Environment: real
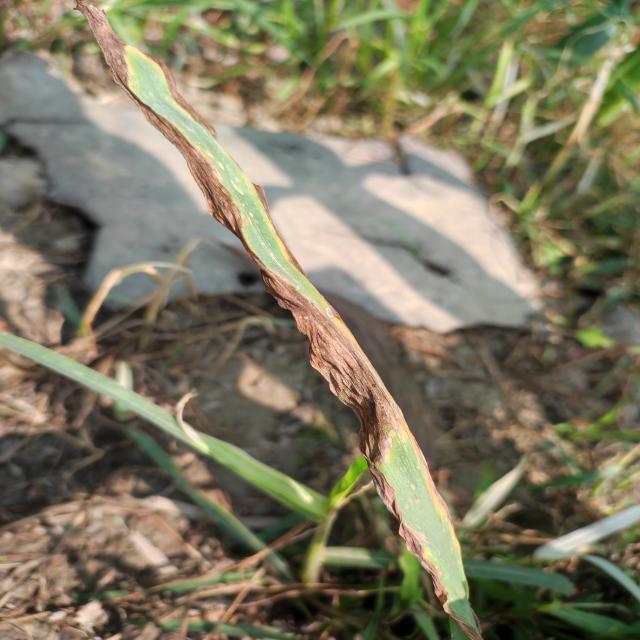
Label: potassium_deficiency